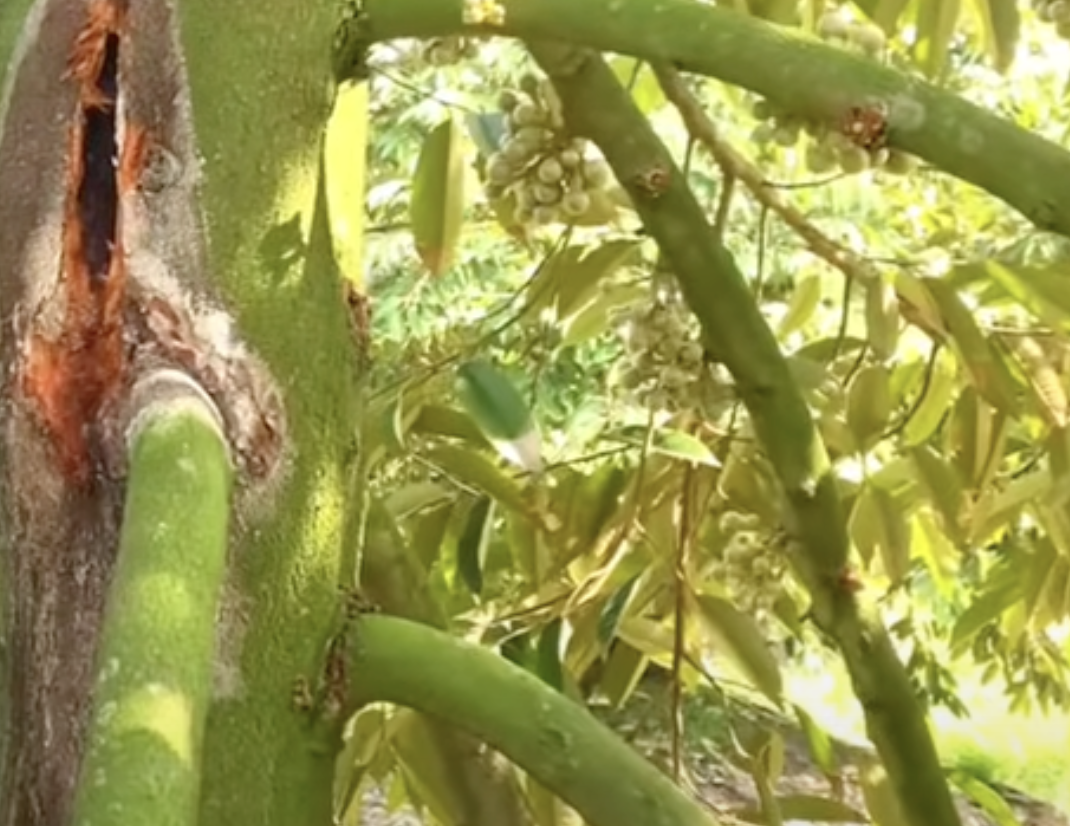
Label: stem_cracking_ gummosis